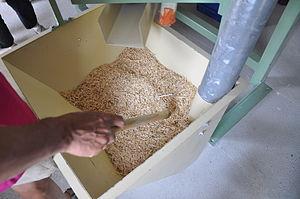
Petit épeautre des Alpes provençales
La montagne de Lure est une montagne des Préalpes de Haute-Provence, située dans le département des Alpes-de-Haute-Provence. Elle appartient à la même formation géologique que le plateau d'Albion, qu'elle jouxte, et le mont Ventoux. Cette chaîne s'allonge sur 42 kilomètres de long, culmine au signal de Lure et présente un relief très contrasté entre l'adret calcaire, coupé de combes et de vallons, et l'ubac marneux, où s'accumulent monts et ravins.
Triticum monococcum, l'engrain ou « petit épeautre », est une espèce de plantes monocotylédones de la famille des Poaceae, sous-famille des Pooideae, originaire du Croissant fertile. C'est, avant l’orge et l’amidonnier, la première céréale domestiquée par l'homme, vers – 8 000, au Proche-Orient.
Le petit épeautre de Haute-Provence et la farine issue de cette céréale sont tous deux protégés par une IGP depuis 2007 pour le premier et 2010 pour la seconde.
Le pain d'épeautre est réalisé avec de la farine de petit épeautre ou de grand épeautre, qu'il est important de distinguer compte tenu notamment de la teneur élevée en gluten du grand épeautre qui rend ce dernier davantage panifiable.